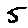
Label: 5